Chyše

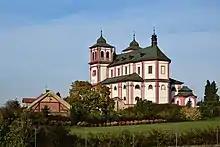
Church of the Exaltation of the Holy Cross

The main landmark of the town is the Chyše Castle. The old fortress was rebuilt into a Gothic castle, then it was rebuilt into a Renaissance residence in 1578. The Baroque modification took place in 1695–1708. The current appearance is a result of the neo-Gothic reconstruction in 1856–1858. Today the castle is open to the public. A very rare ceiling painting by Petr Brandl on the vault of one of the castle's representative salons dates from 1699.